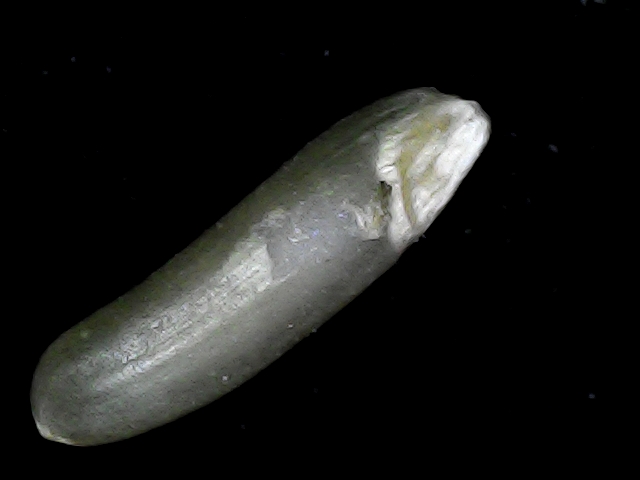
Rice variety: BD70